Mutio Vitelleschi

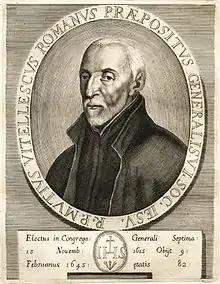
Very Rev. Mutio Vitelleschi, S.J.

Mutio Vitelleschi (2 December 1563 – 9 February 1645) was the sixth Superior General of the Society of Jesus and member of the Vitelleschi noble family. Although he was destined for a general ecclesiastical career, a growing desire to enter the Society of Jesus culminated in his taking private vows to enter the novitiate. His parents opposed this, possibly because of the promise not to seek ecclesiastical office or status that Jesuits make. However he was able to receive permission from Pope Gregory XIII, a strong supporter of the Jesuits, a concession to enter the novitiate against his family's will.